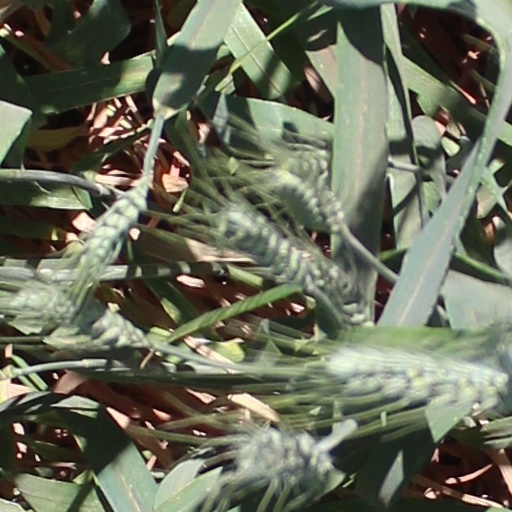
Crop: wheat